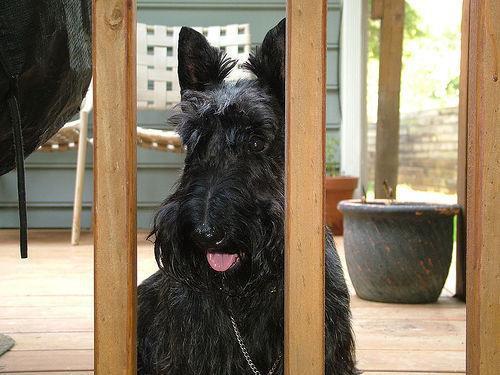
Scotch_terrier